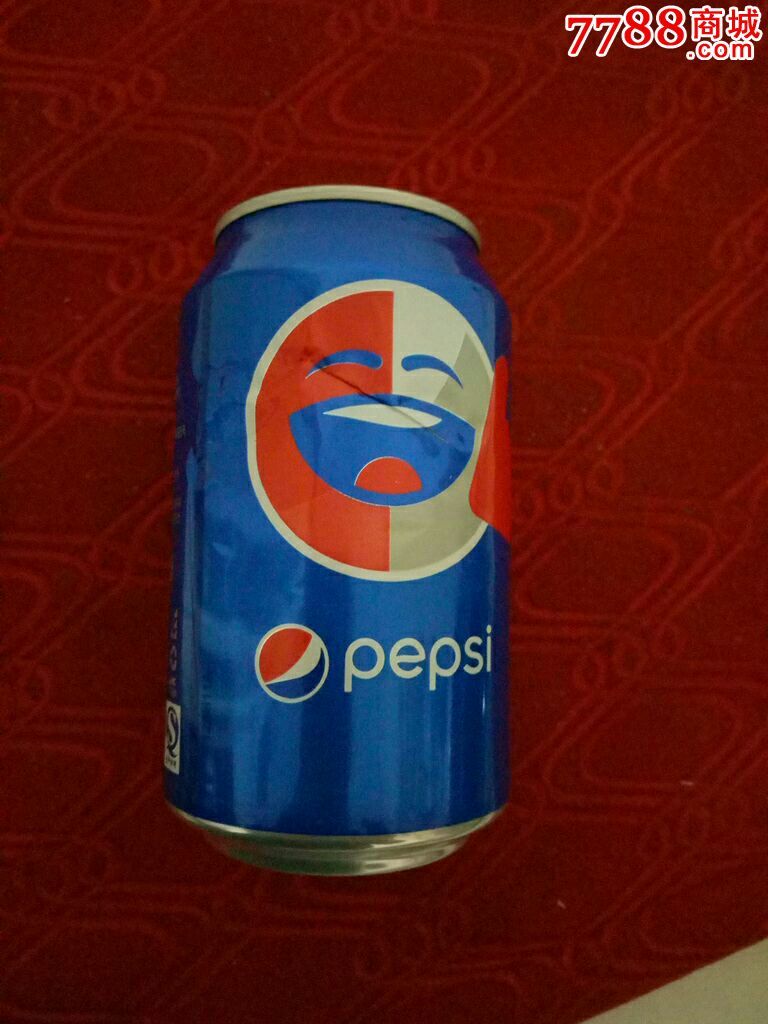
Label: metal